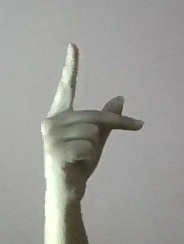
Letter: dha